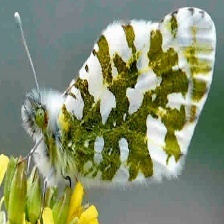
Species: LARGE MARBLE
Butterfly family (ImageNet category): cabbage_butterfly